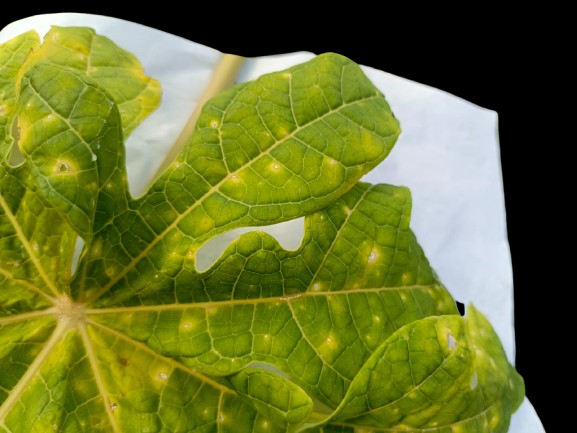
Crop: Papaya
Label: Curled_Yellow_Spot